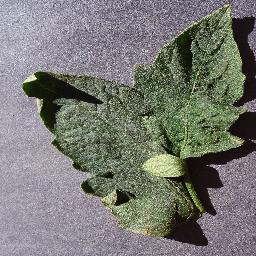
Label: Tomato___healthy